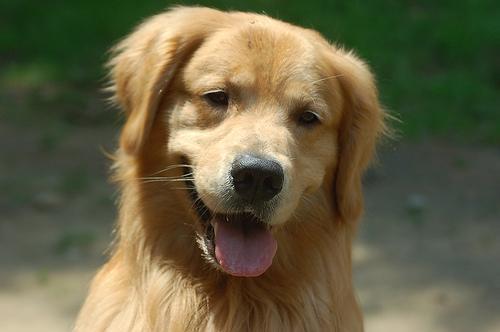
golden_retriever